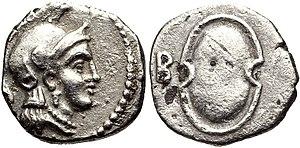
Balacros ou Balakros est l'un des somatophylaques d'Alexandre le Grand et le satrape de Cilicie de 333 à 324 av. J.-C.